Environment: real
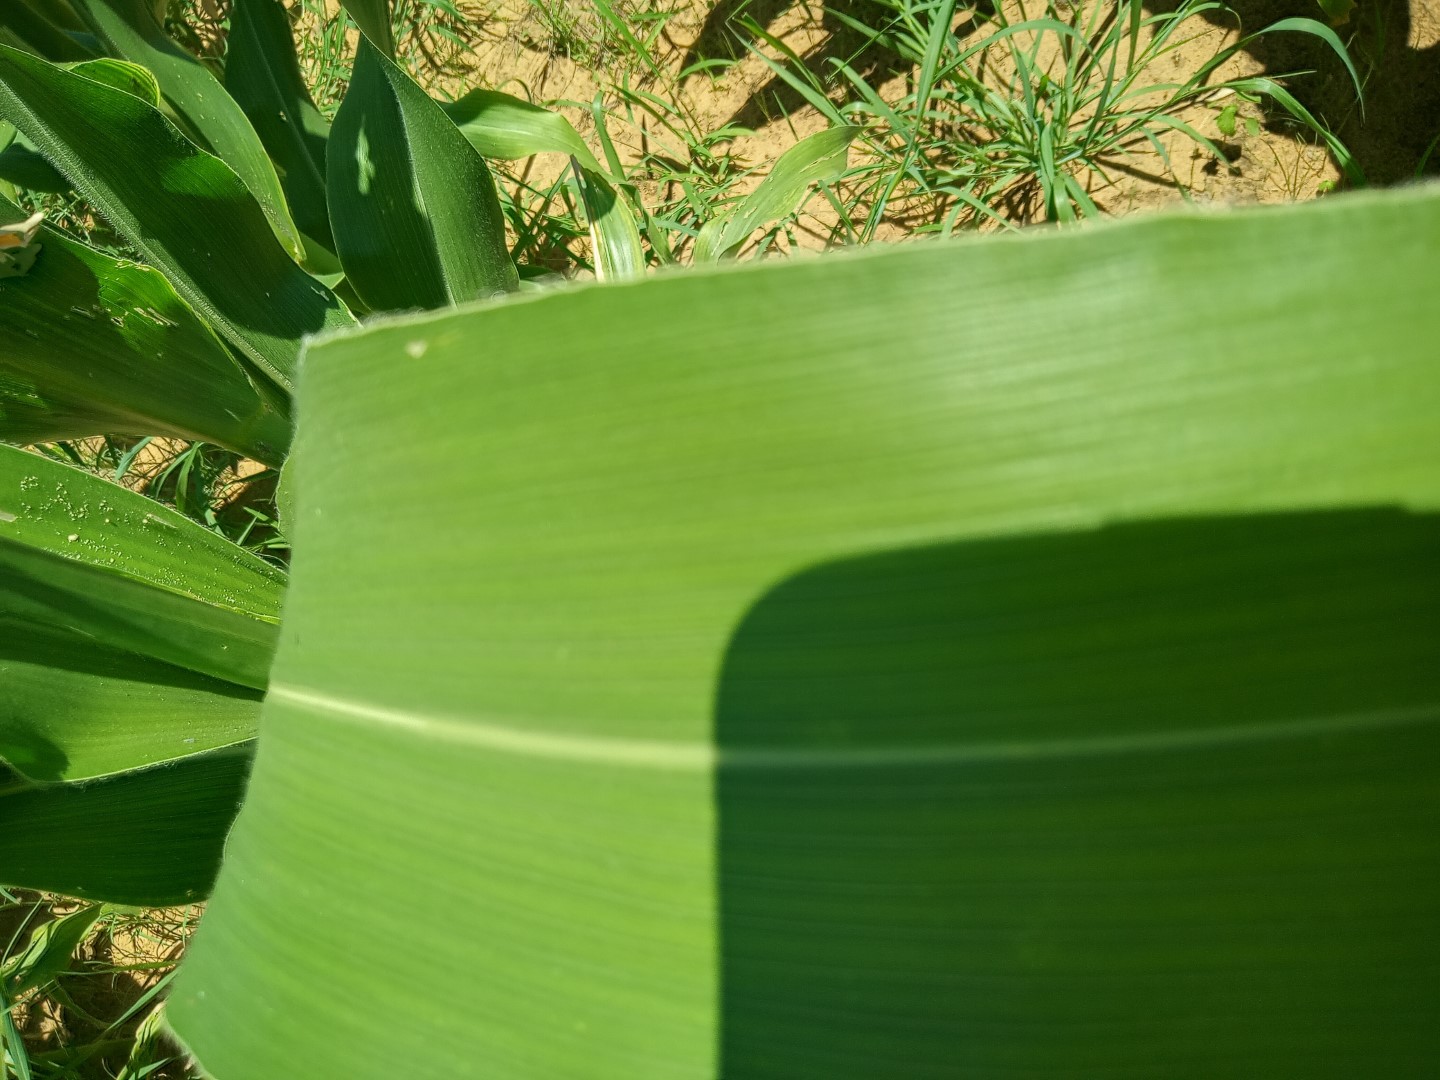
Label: healthy